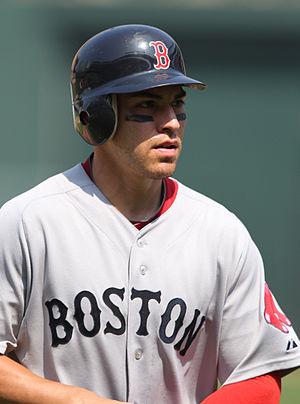
Le Retour de l'année est une récompense annuelle décernée par les Ligues majeures de baseball. Le prix est remis à l'athlète s'étant illustré sur le terrain après une ou plusieurs saisons difficiles.
Jacoby McCabe Ellsbury est un voltigeur américain de baseball évoluant en Ligue majeure avec les Yankees de New York.